Railway gun

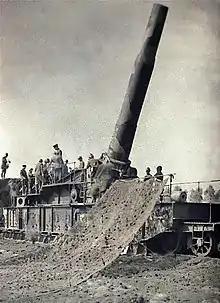
French 370 mm railway howitzer of World War I

A railway gun, also called a railroad gun, is a large artillery piece, often surplus naval artillery, mounted on, transported by, and fired from a specially designed railway wagon. Many countries have built railway guns, but the best-known are the large Krupp-built pieces used by Germany in World War I and World War II. Smaller guns were often part of an armoured train. They were only able to be moved where there were good tracks, which could be destroyed by artillery bombardment or airstrike. Railway guns were phased out after World War II.